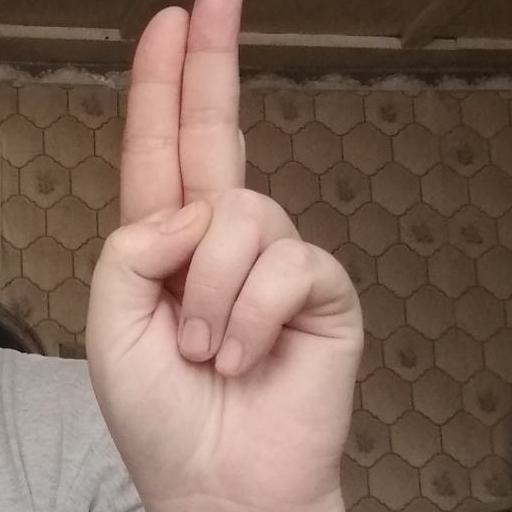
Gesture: two_up